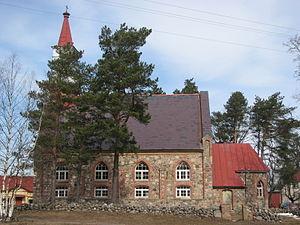
Cet article donne une liste d'églises en Estonie.